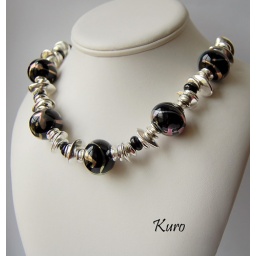
Fabulous black and silver hollows by Ray Skene, with silvered ceramics and sterling silver.